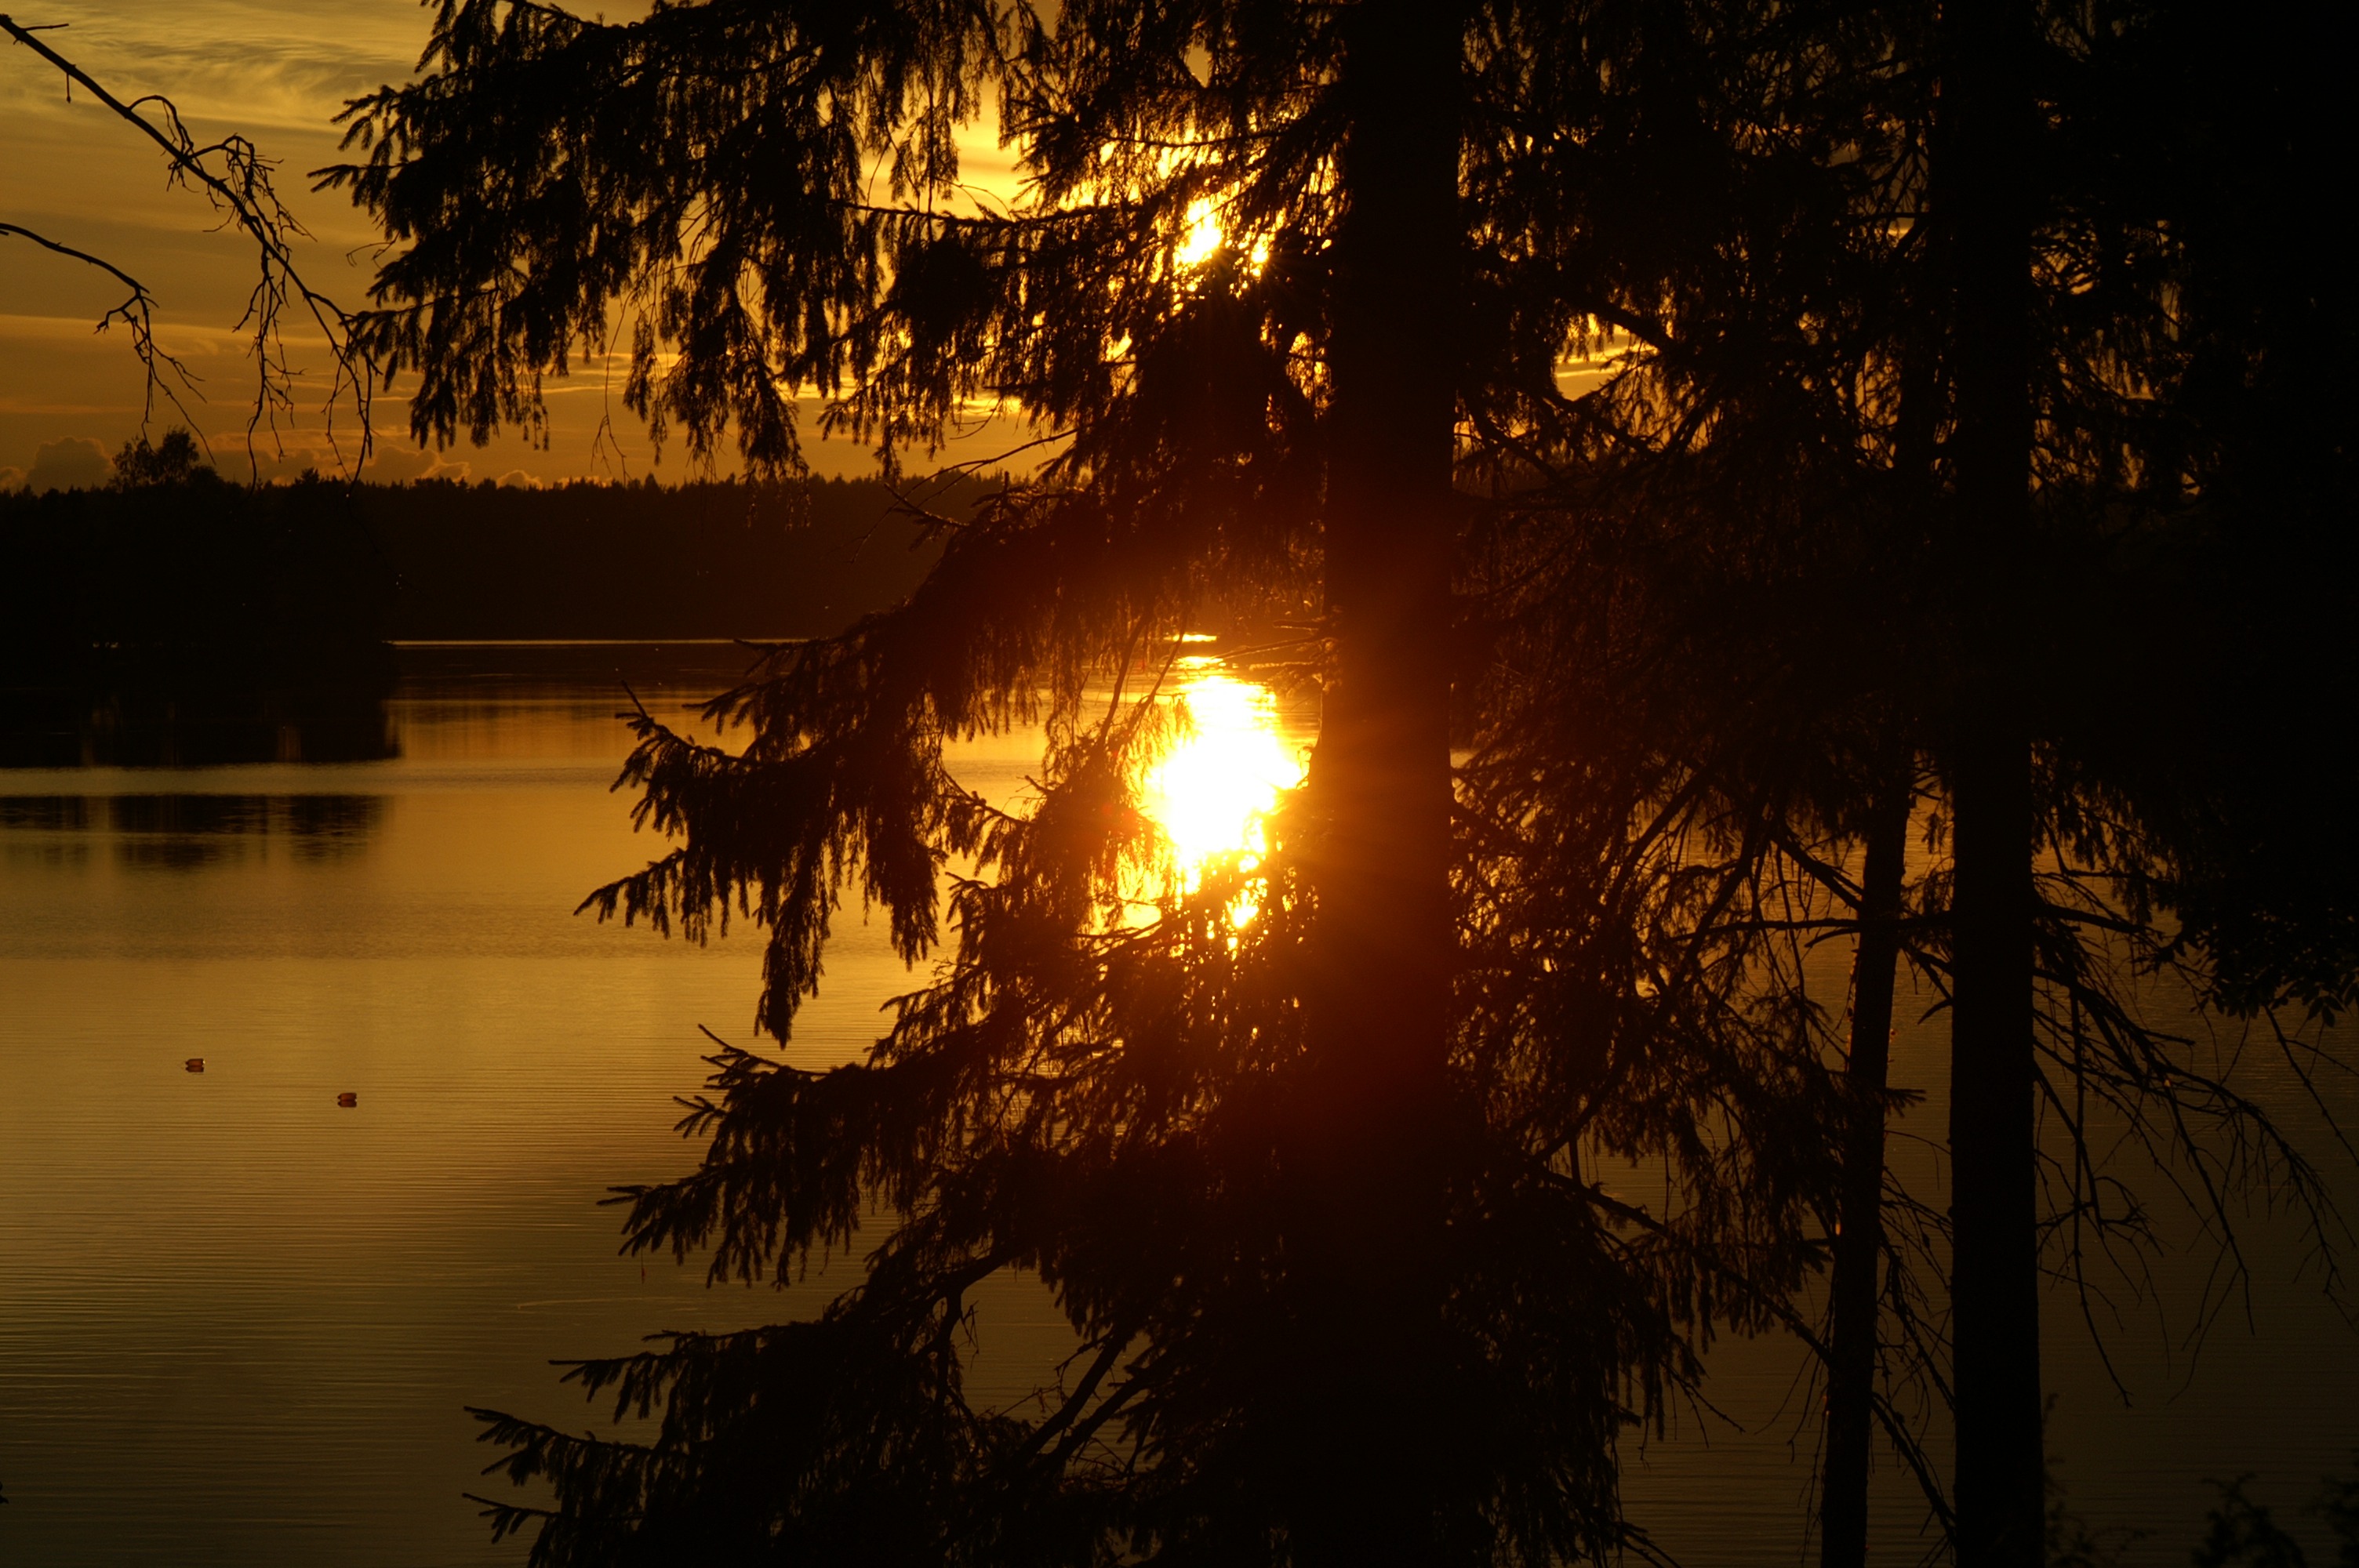
beach, tree, water, nature, branch, light, sun, sunrise, sunset, night, sunlight, morning, leaf, flower, dawn, dusk, evening, twilight, reflection, autumn, darkness, lighting, finnish, beach cottage, atmospheric phenomenon